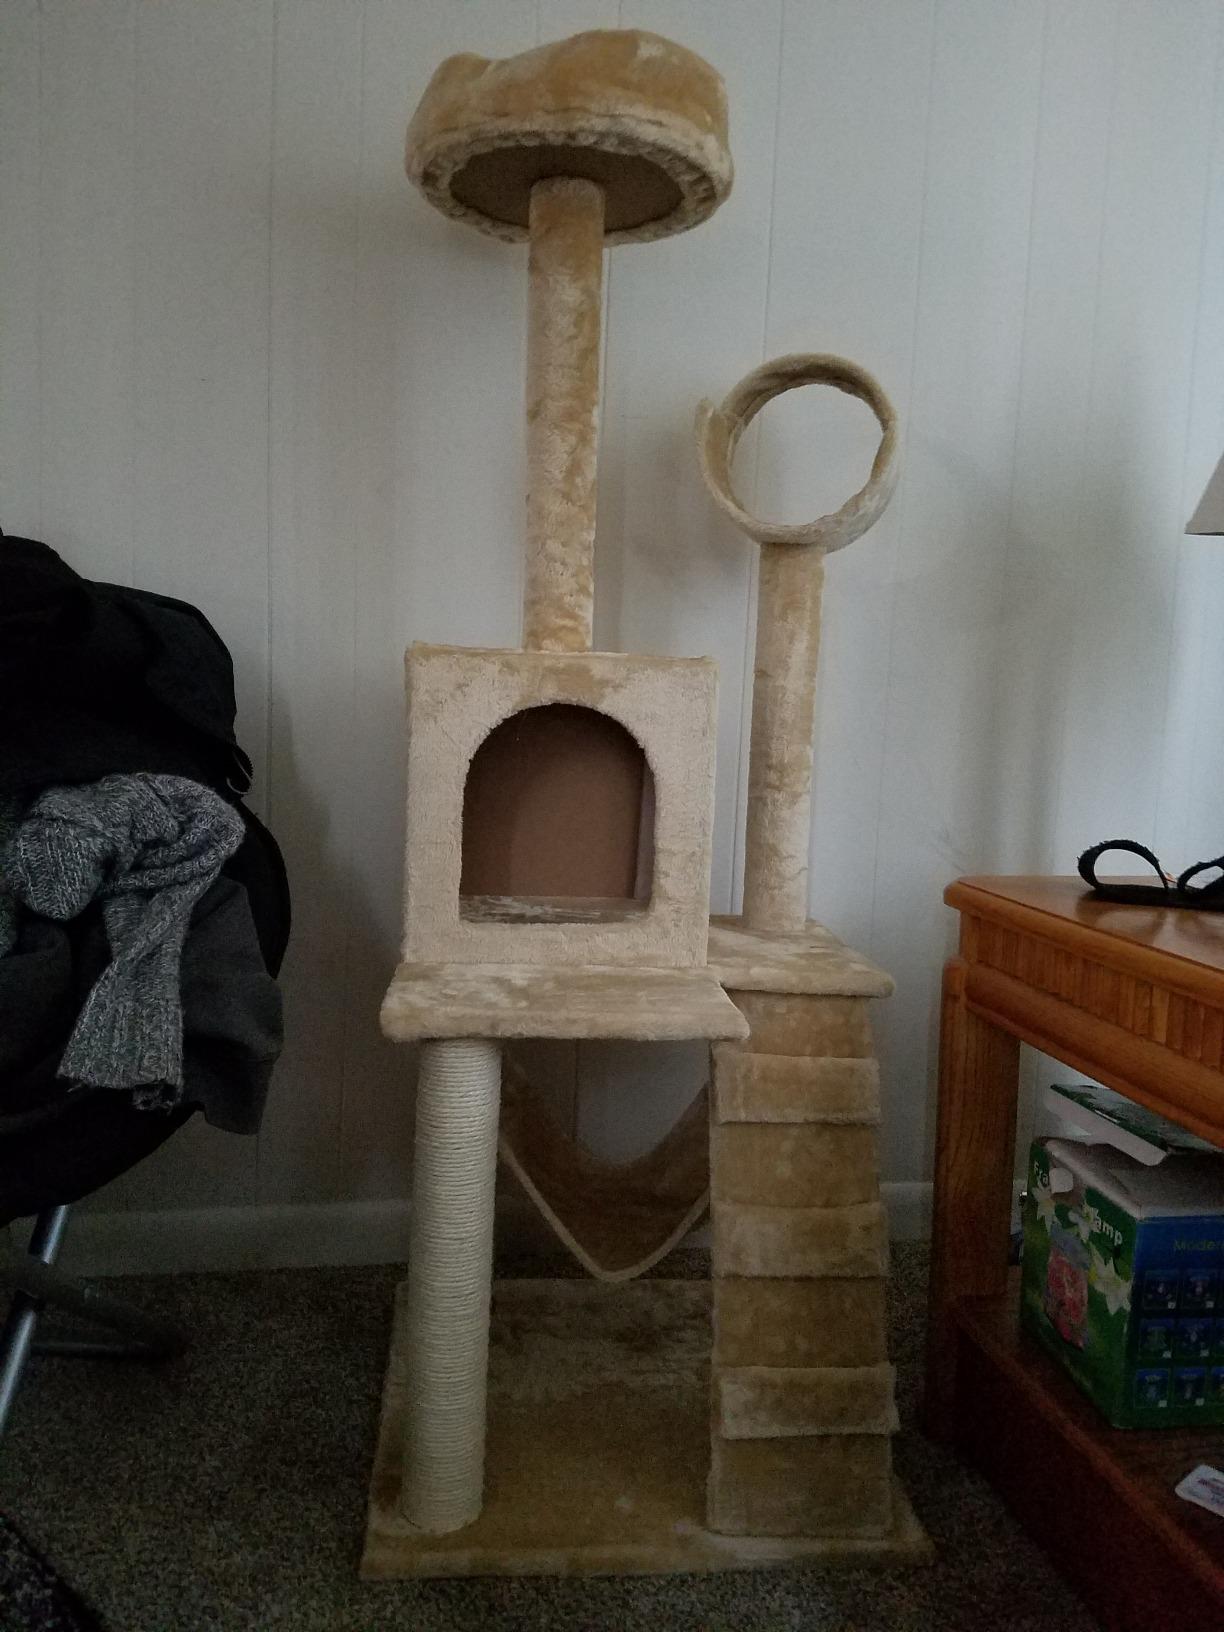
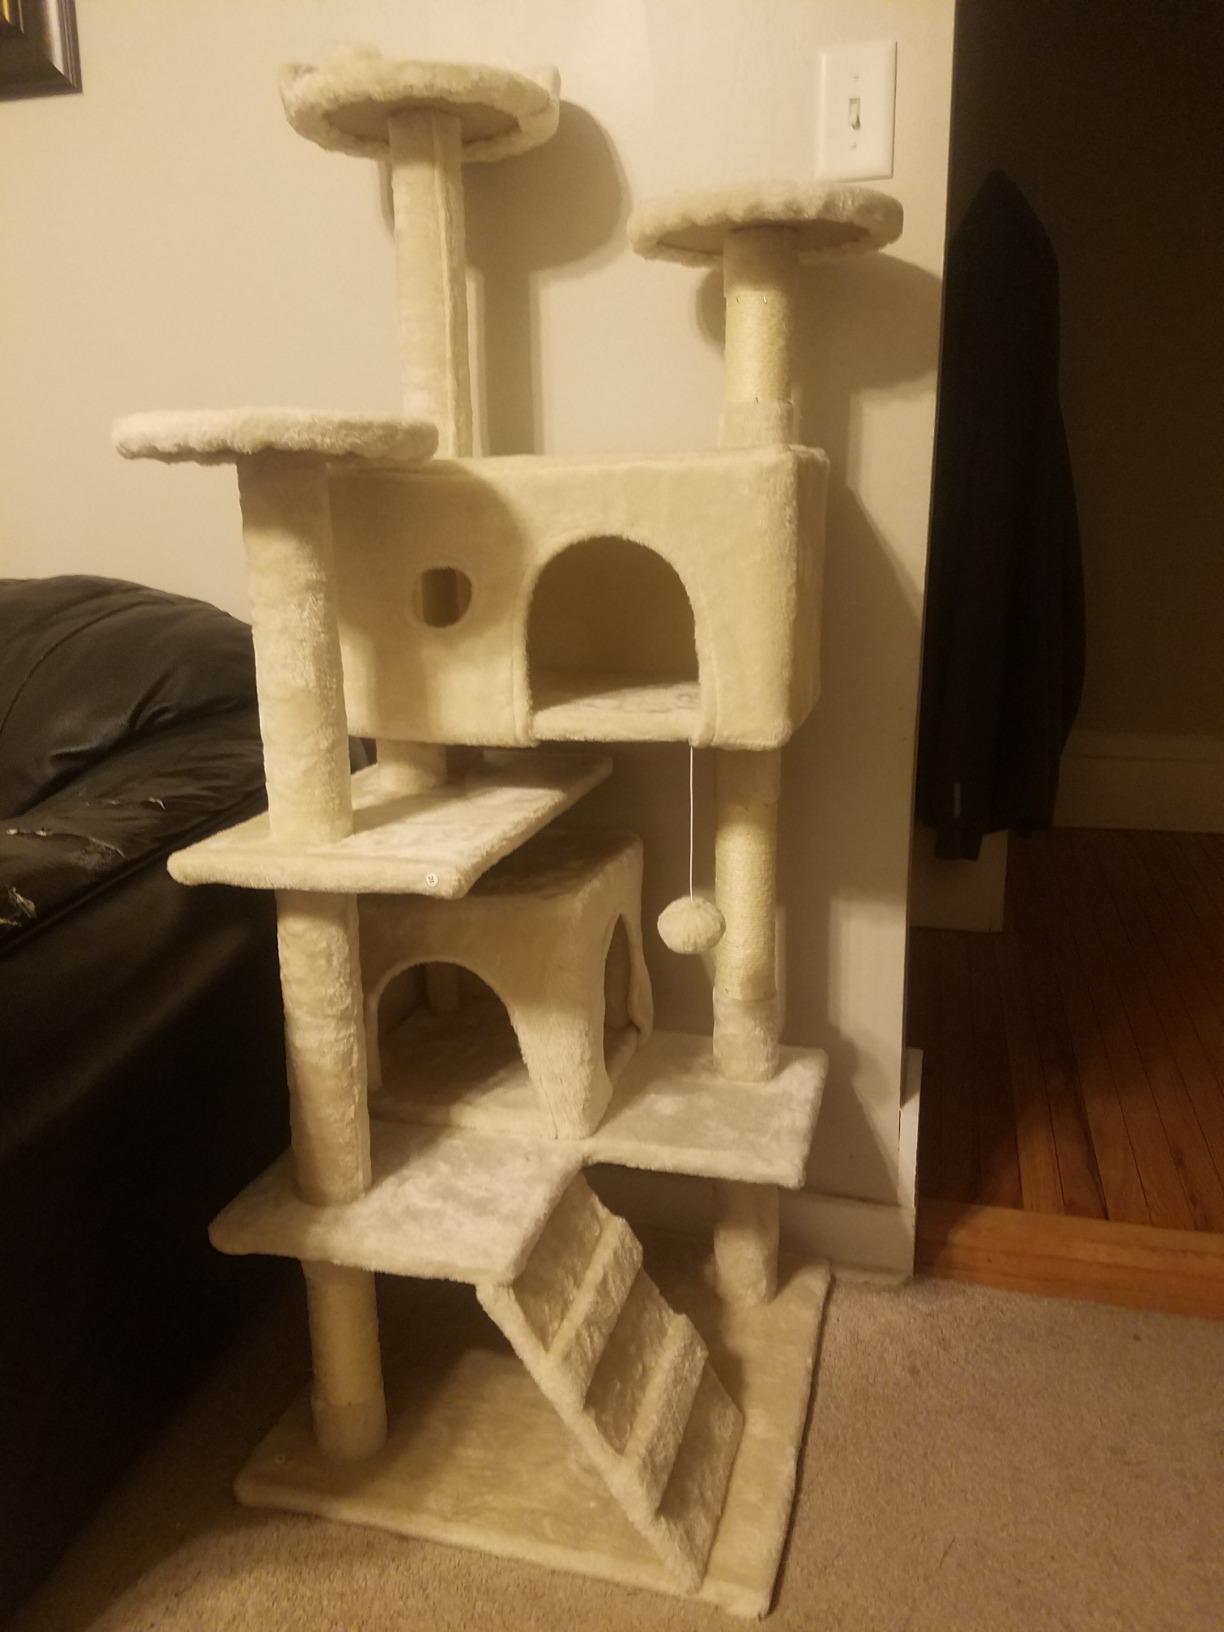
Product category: items_cat tree
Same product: no